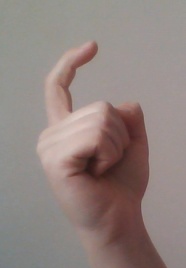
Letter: ra